Kris Murray

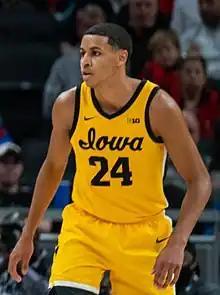
Murray with Iowa in 2022

Kristopher James Murray (born August 19, 2000) is an American professional basketball player for the Portland Trail Blazers of the National Basketball Association (NBA). He played college basketball for the Iowa Hawkeyes of the Big Ten Conference from 2020 to 2023. He was first-team All-Big Ten in his final year with the Hawkeyes. He is the twin brother of basketball player Keegan Murray, who plays for the Sacramento Kings.